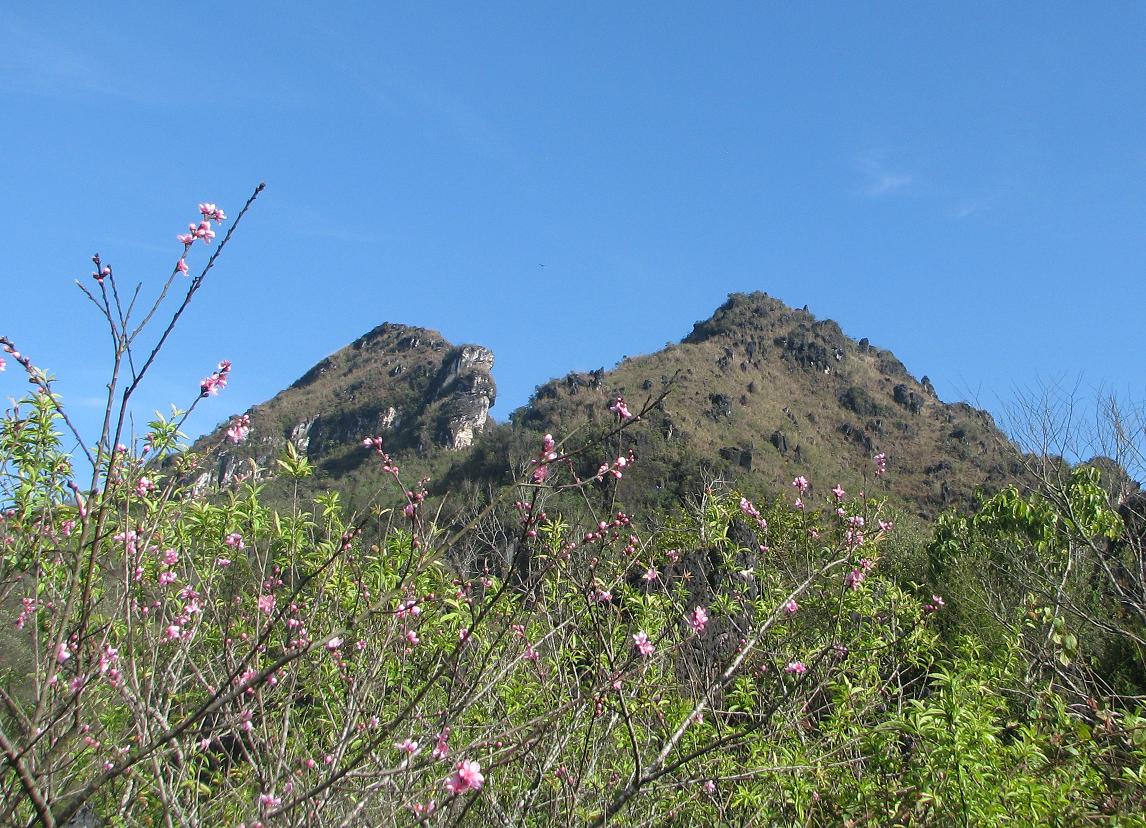
user: text: Bầu trời trong hình có màu gì?
assistant: text: Xanh dương

user: text: Loại hoa màu hồng nở rộ ở tiền cảnh là hoa gì?
assistant: text: Hoa đào

user: text: Sự nở rộ của những bông hoa màu hồng này gợi nhớ đến mùa nào trong năm ở Việt Nam?
assistant: text: Mùa xuân